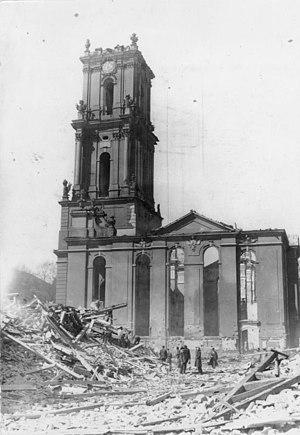
L’église de la Garnison à Potsdam était l'église baroque la plus importante de Potsdam, construite entre 1733 et 1735 par ordre du roi Frédéric-Guillaume Iᵉʳ de Prusse, dit le « roi sergent », qui orienta le royaume de Prusse vers le développement de sa puissance militaire. L'église fut conçue pour être remarquable par sa taille — son clocher dépassait les 88 mètres de haut — et par le luxe de sa décoration. Le roi sergent fut inhumé dans l'église de la Garnison à Potsdam devenue un symbole de l’État prussien et de sa puissante armée ; il en alla de même pour son successeur Frédéric-Guillaume II, dit « Frédéric le Grand ». L'église a d'abord été utilisée pour le culte calviniste pour les soldats royaux, puis fut rattachée en 1817 à l'Église évangélique de l'Union prussienne par la volonté du roi Frédéric-Guillaume III.